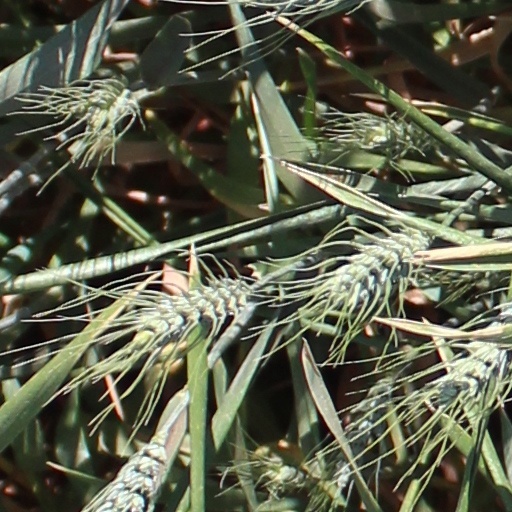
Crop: wheat